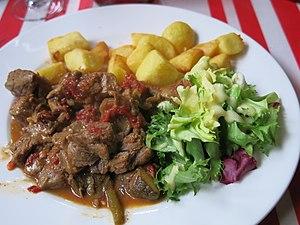
Axoa découpé (et non hâché) au restaurant la Vieille-Auberge - Chez Dédé à Saint-Jean-Pied-de-Port (Pyrénées-Atlantiques).
L'axoa est un mets traditionnel de la petite région du Labourd. Ce plat rustique, qui était servi les jours de foire, n'est pas vraiment codifié : il s'agit d'un émincé de viande de bœuf ou de veau, relevé avec des épices, des piments, des poivrons et des oignons.